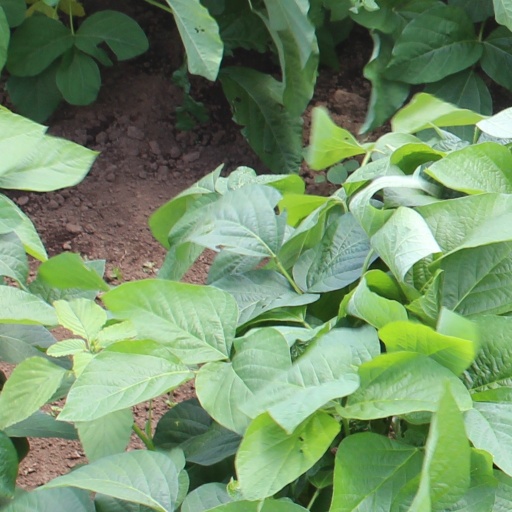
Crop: soybean